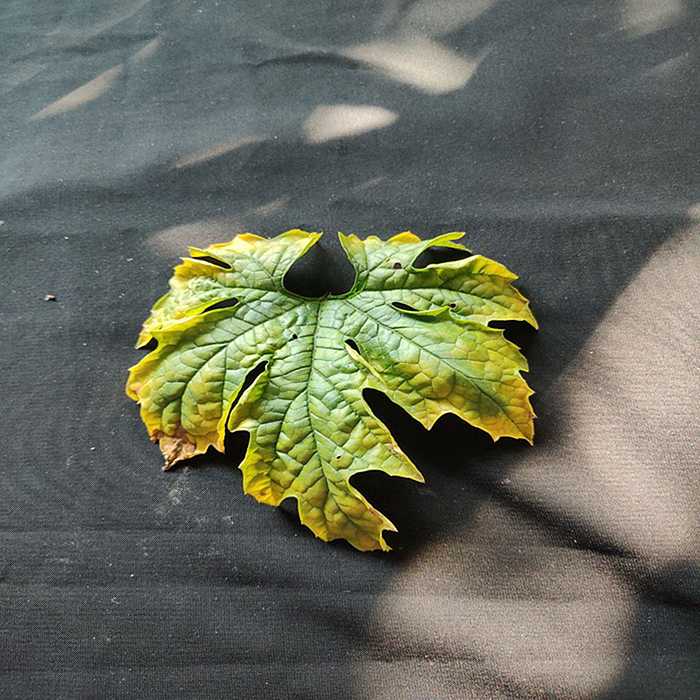
Plant: Bitter Gourd
Label: Fusarium wilt